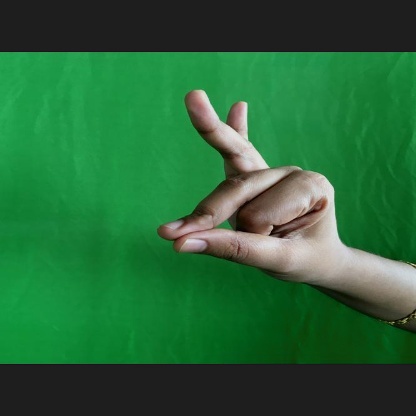
Mudra: Bramaram